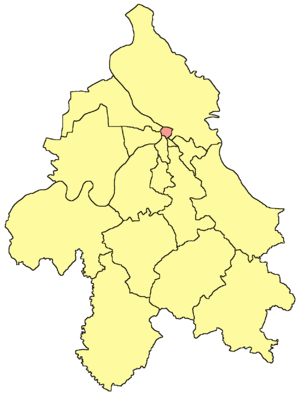
Kosančićev venac est une rue et un quartier de Belgrade, la capitale de la Serbie. Il est situé dans la municipalité urbaine de Stari grad. En 2002, la communauté locale comptait 1 988 habitants.
Andrićev venac est une rue et un quartier de Belgrade, la capitale de la Serbie. Il est situé dans la municipalité de Stari grad.
Stari grad, la « vieille ville », est une municipalité de Serbie. Elle figure parmi les 17 municipalités constituant la Ville de Belgrade et elle fait partie des 10 municipalités urbaines qui composent la ville de Belgrade intra muros. Stari grad est la partie la plus centrale et la plus ancienne de la capitale serbe. Au recensement de 2011, elle comptait 48 061 habitants.
Kalemegdan est un quartier et le plus grand parc de Belgrade, la capitale de la Serbie. Situé dans la municipalité urbaine de Stari grad, il domine le confluent de la Save et du Danube.